Blackburn Botha

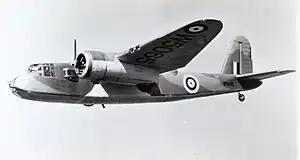
Blackburn B.26 Botha

The Blackburn B.26 Botha was a four-seat reconnaissance and torpedo bomber. It was produced by the British aviation company Blackburn Aircraft at its factories at Brough and Dumbarton.